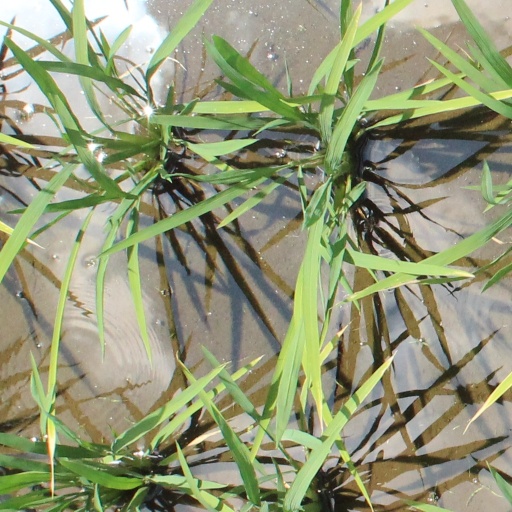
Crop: rice